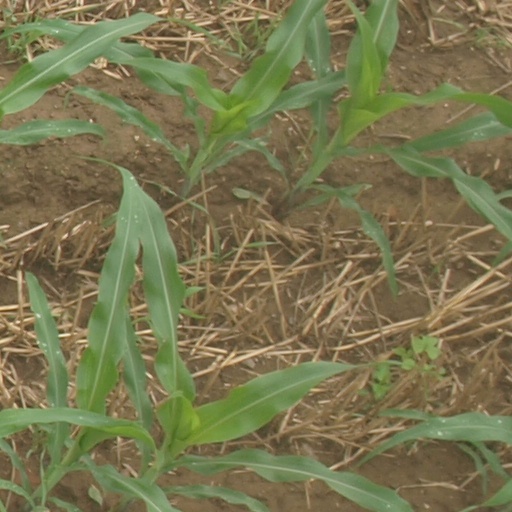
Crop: maize; corn